Britney Spears conservatorship case

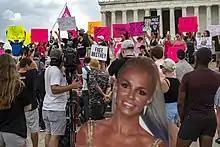
A #FreeBritney rally at the Lincoln Memorial in Washington, D.C., on July 14, 2021

On July 12, Spears was reportedly in talks with attorney Mathew S. Rosengart, a former federal prosecutor, about his potential appointment as her new counsel. On July 13, the American Civil Liberties Union filed an amicus brief in the case, in support of Spears's wish to choose her own attorney. The brief was filed alongside other 25 civil and disability organizations.